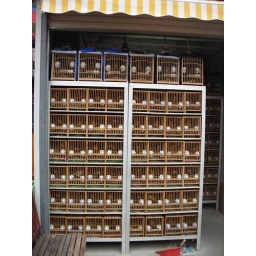
bird market in Shanghai